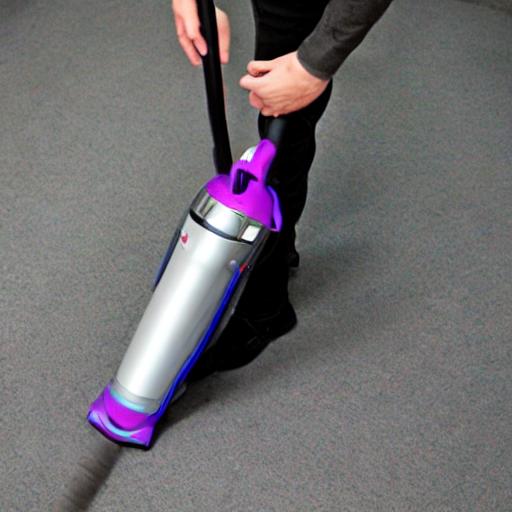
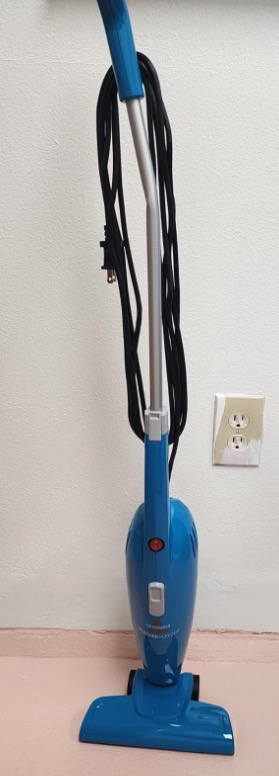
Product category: items_vacuum
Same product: no